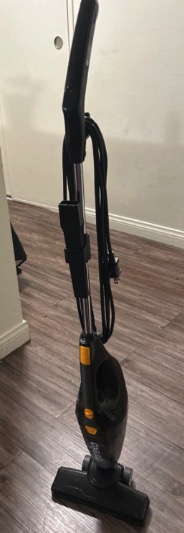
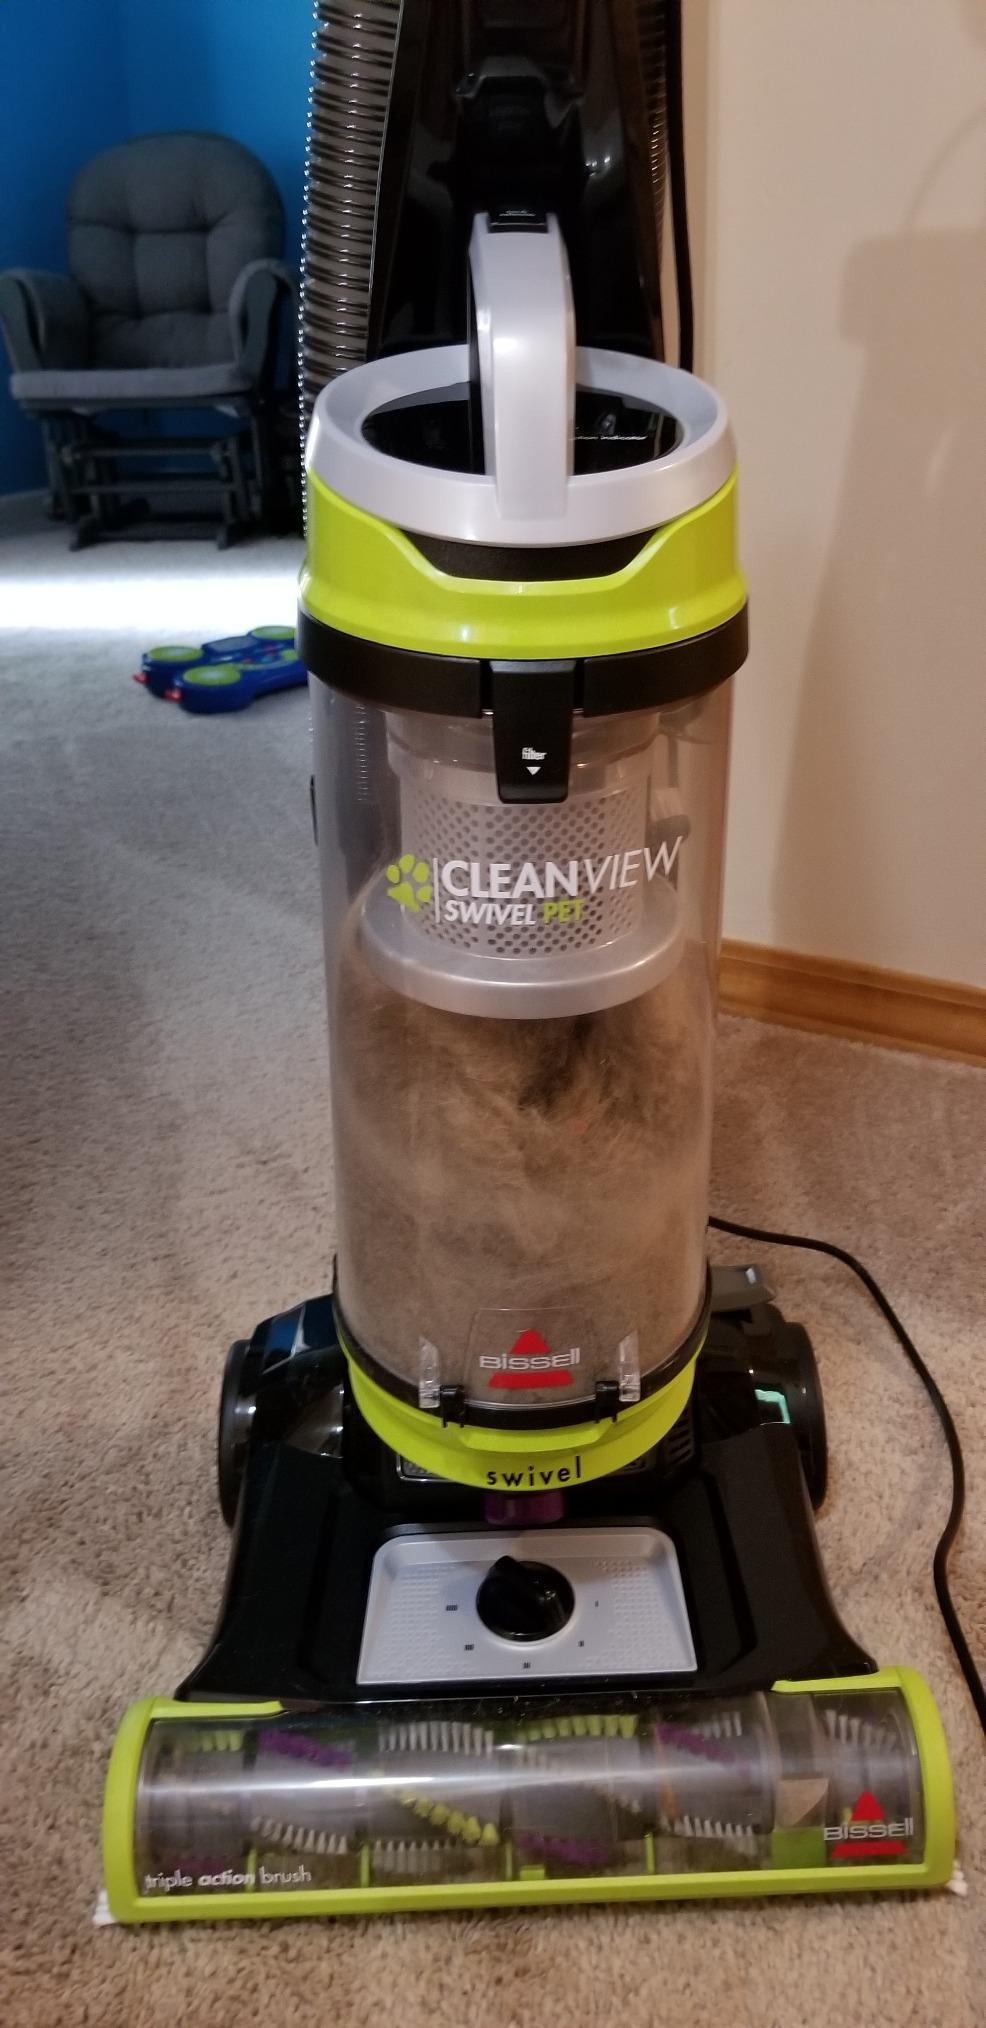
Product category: items_vacuum
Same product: no